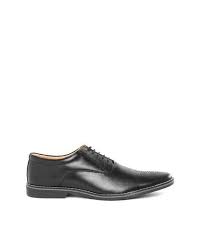
Label: Brogue